Cetriporis

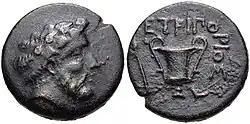
Coin struck sometime during Cetriporis' reign. : wreathed, bearded head of Dionysus facing right; : a kantharos cup and thyrsus wand

Cetriporis, also known as Ketriporis, an anthroponym from the Thracian language, was a king of the Odrysian kingdom in western Thrace from c. 357-356 BC, in succession to his father Berisades, with whom he may already have been a co-ruler. He is most known for entering into an alliance with Athens, the Illyrians, and the Paeonians against Philip II of Macedonia in the summer of 356 BC, negotiated by his brother Mononius. As king, Cetriporis controlled only part of the Odrysian kingdom, the remainder being in the possession of the rival Odrysian kings Amadokus II and Kersebleptes.